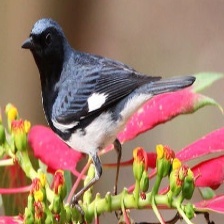
Species: BLACK THROATED WARBLER
Scientific name: SETOPHAGA CAERULESCENS